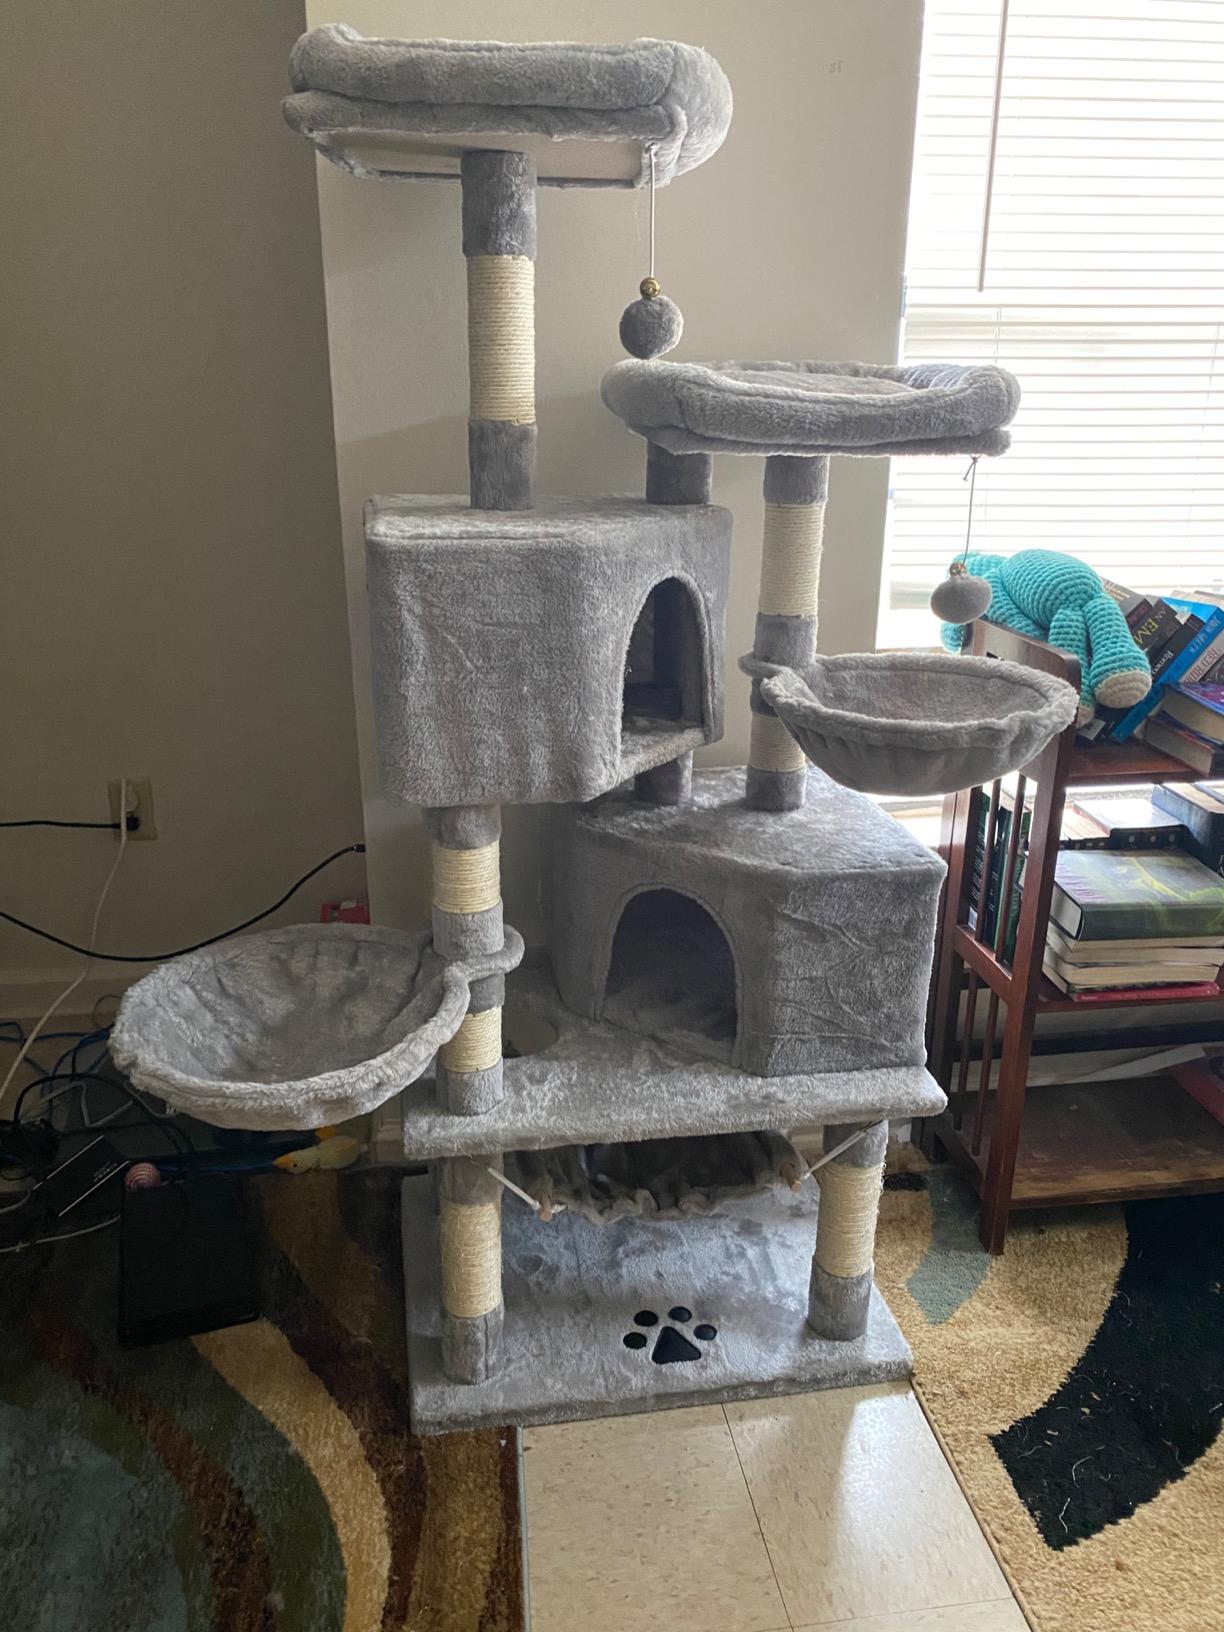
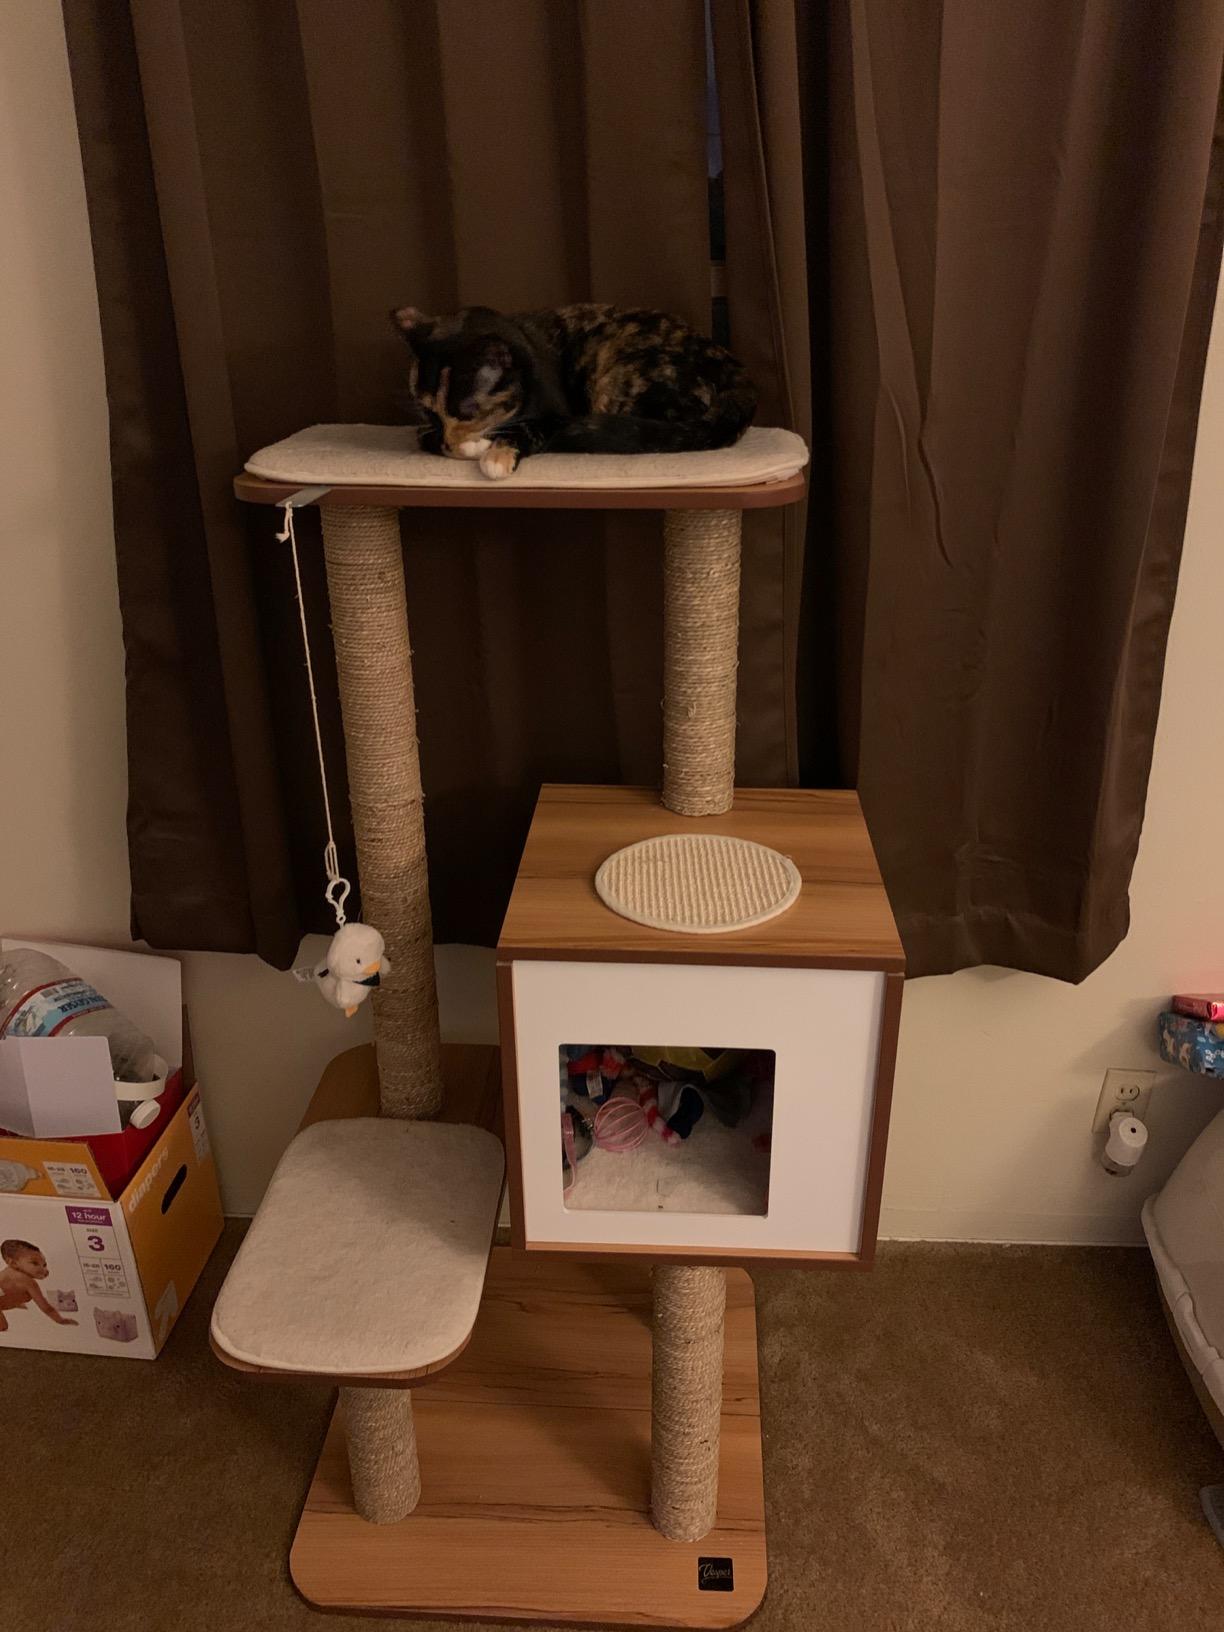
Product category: items_cat tree
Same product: no